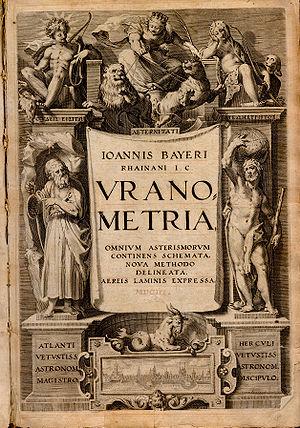
Uranometria est le titre court de l'atlas des constellations réalisé par l'astronome allemand Johann Bayer. Il a été publié à Augsbourg en 1603 par Christophorus Mangus sous le titre complet Uranometria, omnium asterismorum continens schemata, nova methodo delineata, aereis laminis expressa
Août